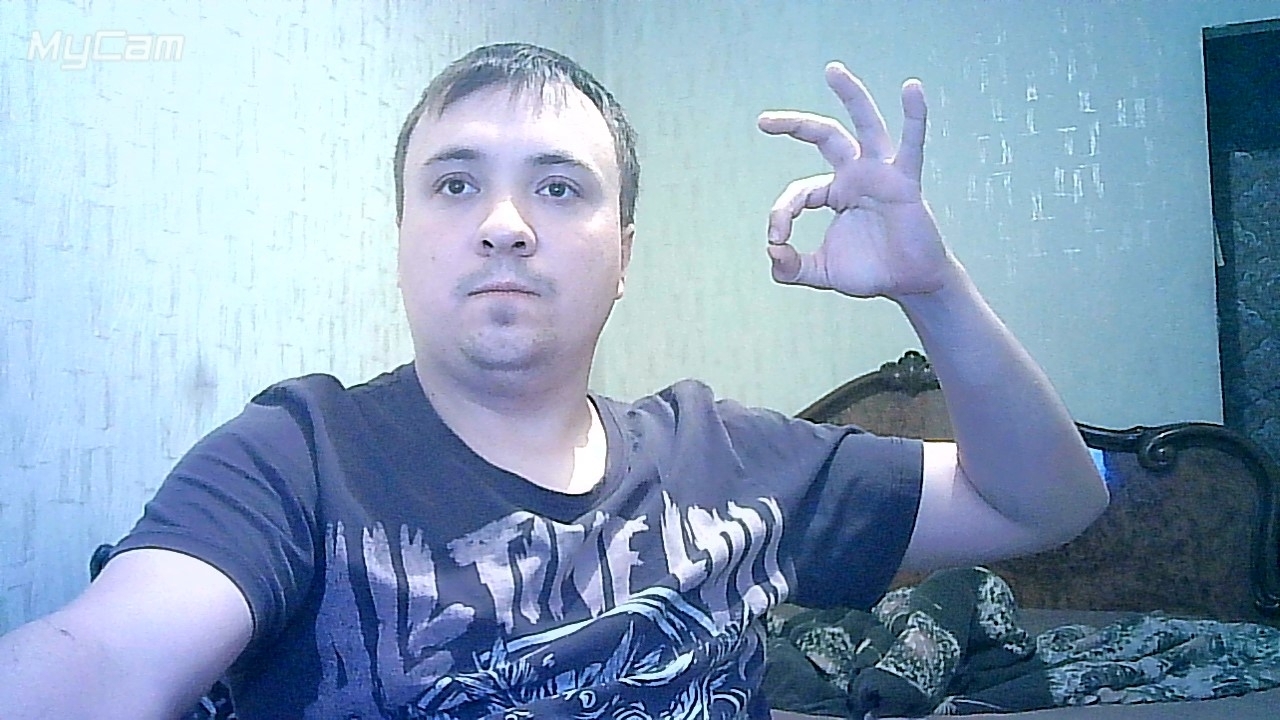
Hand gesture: ok